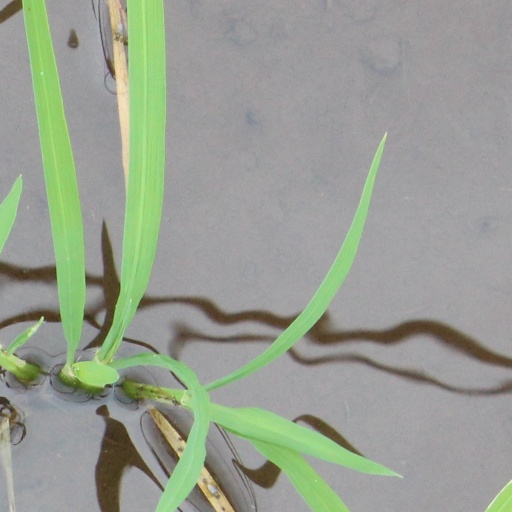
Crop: rice